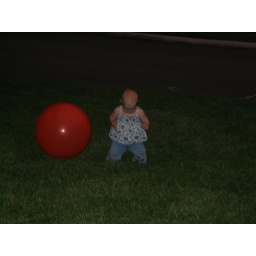
baby in grass with ball